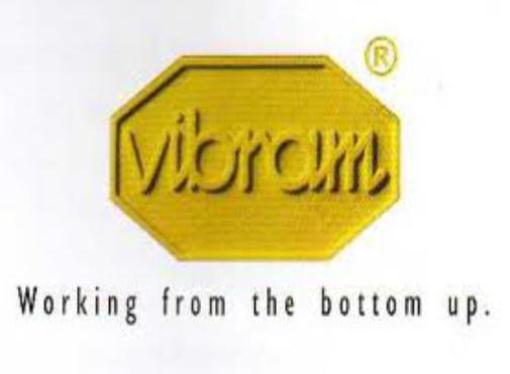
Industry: Clothes